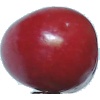
Label: Cherry 2